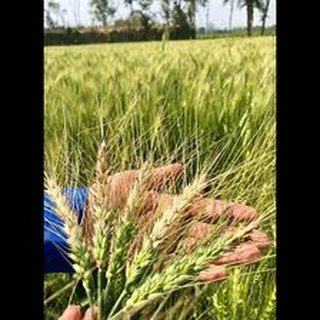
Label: wheat_blast